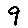
Label: 9